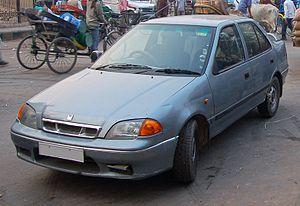
La Maruti 1000, appelée aussi Maruti Esteem, est une automobile produite par Maruti Suzuki de 1990 à 2007. Elle est basée sur la Suzuki Cultus de 1988.
La Suzuki Cultus est une voiture compacte à 3 ou 5 portes à traction produite par Suzuki depuis 1983 en de multiples générations. Elle fut vendue au Canada sous le nom de Forsa, dans les pays arabes elle fut nommée Khyber et au Japon elle se nommait Cultus. On la connaît mieux sous le nom de Swift SA/SF.